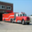
Label: truck